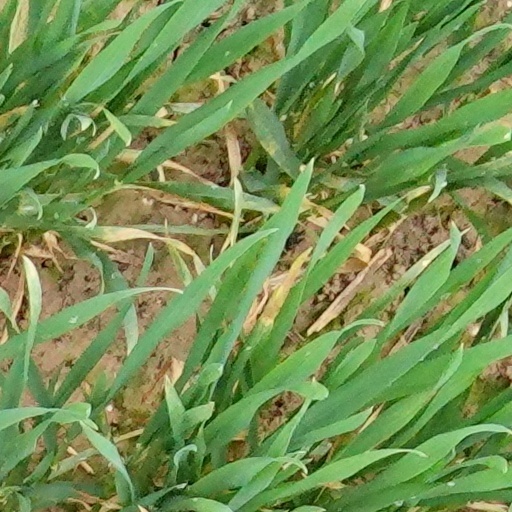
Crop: wheat